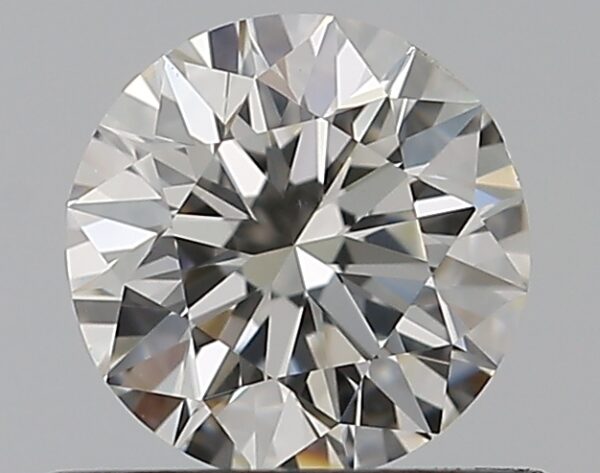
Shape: round
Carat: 0.5
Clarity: VS2
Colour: H
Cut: EX
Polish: EX
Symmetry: VG
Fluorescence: N
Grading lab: GIA
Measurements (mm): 5.02 x 5.09 x 3.18